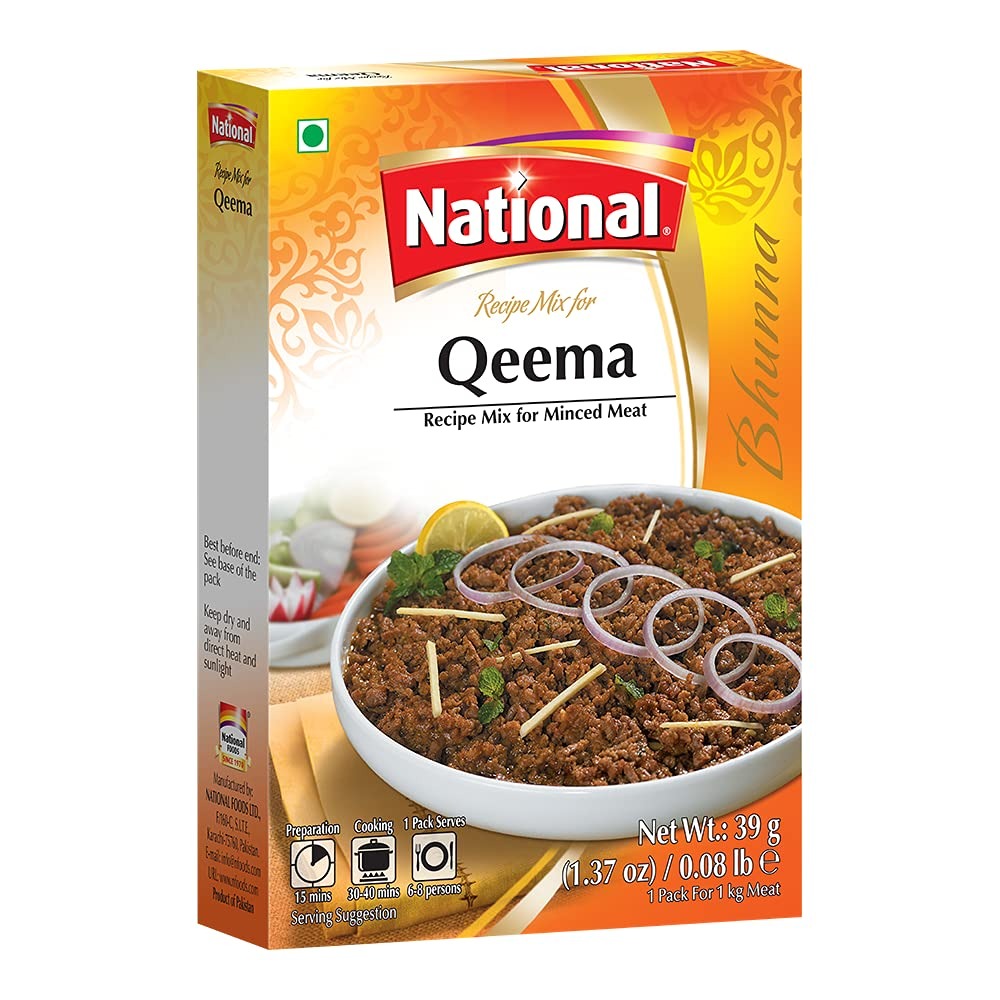
Item Name: National Foods Qeema Recipe Mix 1.37 oz (39g) | South Asian Curry Masala Powder | Traditional Mince Stew Seasoning | Box Pack
Value: 3.5274
Unit: Ounce

Price: 9.99